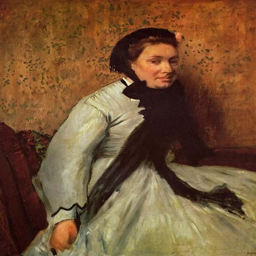
portrait of a lady - more